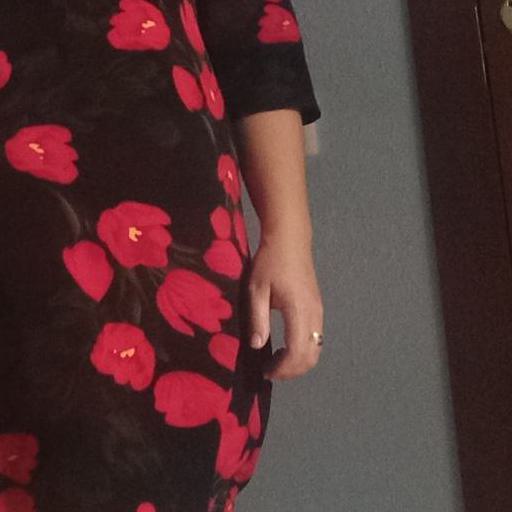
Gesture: no_gesture